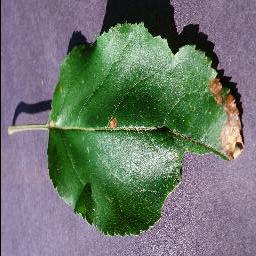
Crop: apple
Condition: black_rot